Theodore Svetoslav of Bulgaria

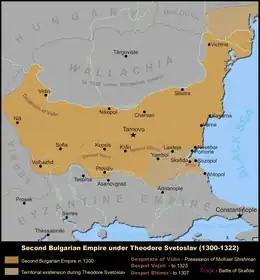
Second Bulgarian Empire under Theodore Svetoslav

The reign of Theodore Svetoslav is connected with the internal stabilization and pacification of the country, the end of Mongol control of Tarnovo, and the recovery of portions of Thrace lost to the Byzantine Empire since the wars against Ivaylo of Bulgaria.